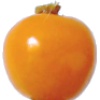
Label: Physalis 1